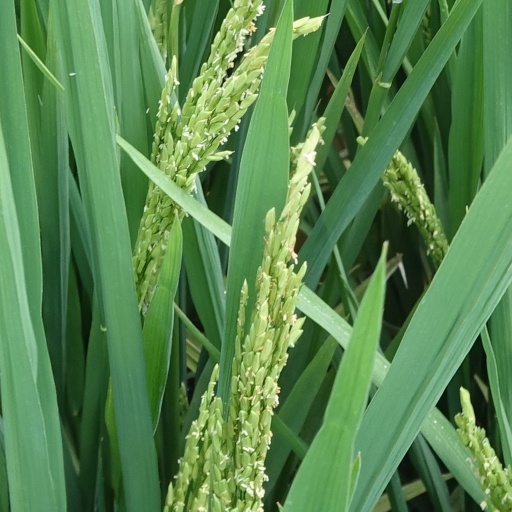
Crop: rice